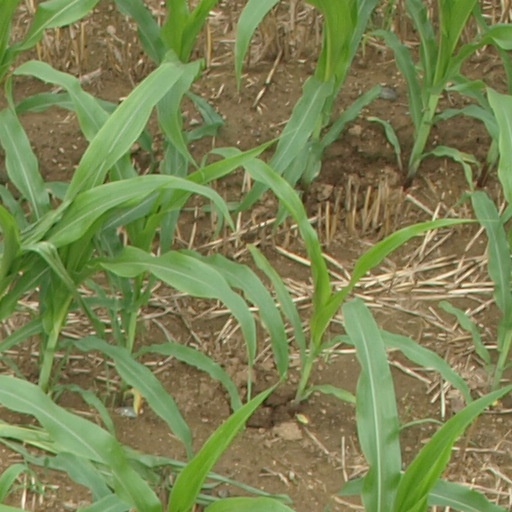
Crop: maize; corn